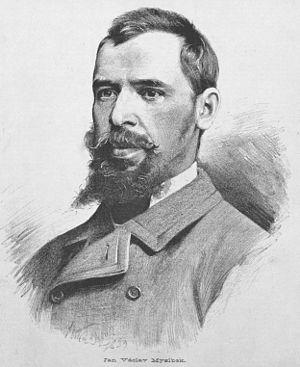
Josef Václav Myslbek était un sculpteur tchécoslovaque connu pour avoir fondé le style moderne tchécoslovaque en sculpture.